2017 Bathurst 12 Hour

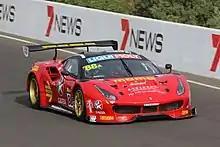
The race and Class APP-winning Ferrari 488 GT3 of Toni Vilander, Craig Lowndes and Jamie Whincup.

The 2017 Liqui Moly Bathurst 12 Hour endurance race was a motorsport event for GT3 cars, GT3 Cup cars, GT4 cars and invited vehicles. It was staged at the Mount Panorama Circuit, near Bathurst, in New South Wales, Australia on 5 February 2017. The race, which was the 15th running of the Bathurst 12 Hour, was the opening round of the 2017 Intercontinental GT Challenge Series. For the first time, the winners of the race were awarded the Australian Tourist Trophy.